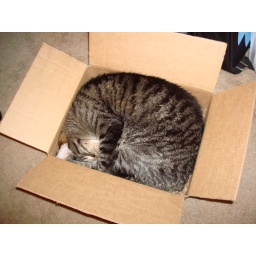
Three: Put your cat in that box